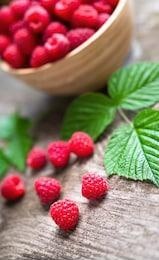
Label: raspberry